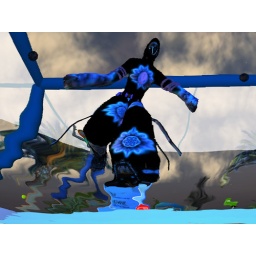
picture taken from below the floor and linden water